William T. Cooley

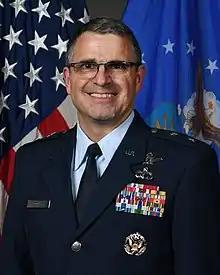

William Theodore Cooley (born February 4, 1966) is a retired senior United States Air Force officer who previously served as commander of the Air Force Research Laboratory. He is the first general officer in US Air Force history to be court-martialed. He was relieved of command after allegations of abusive sexual contact against him were reported. After a General Court Martial found him guilty of abusive sexual contact, Air Force Secretary Frank Kendall chose to demote the two-star general to a field-grade officer. Cooley retired as a colonel.